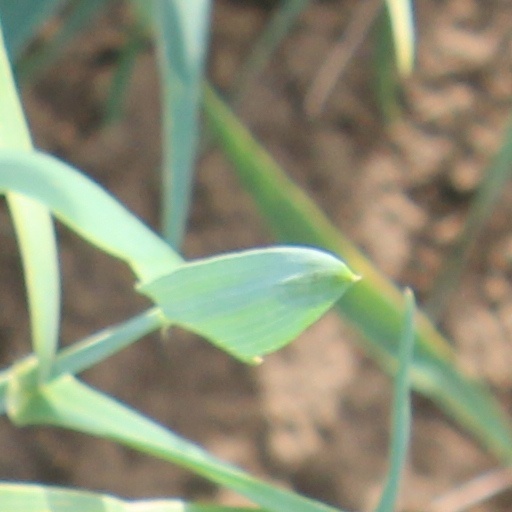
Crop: wheat